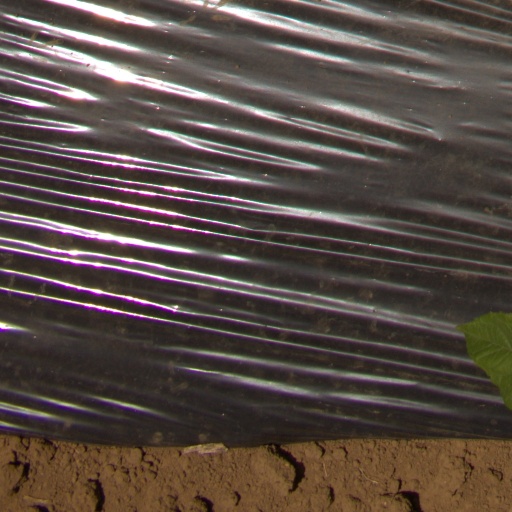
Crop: Jerusalem artichoke